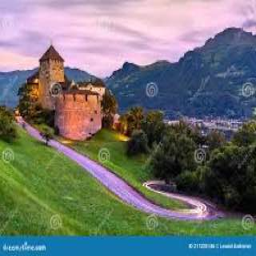
Vaduz Castle